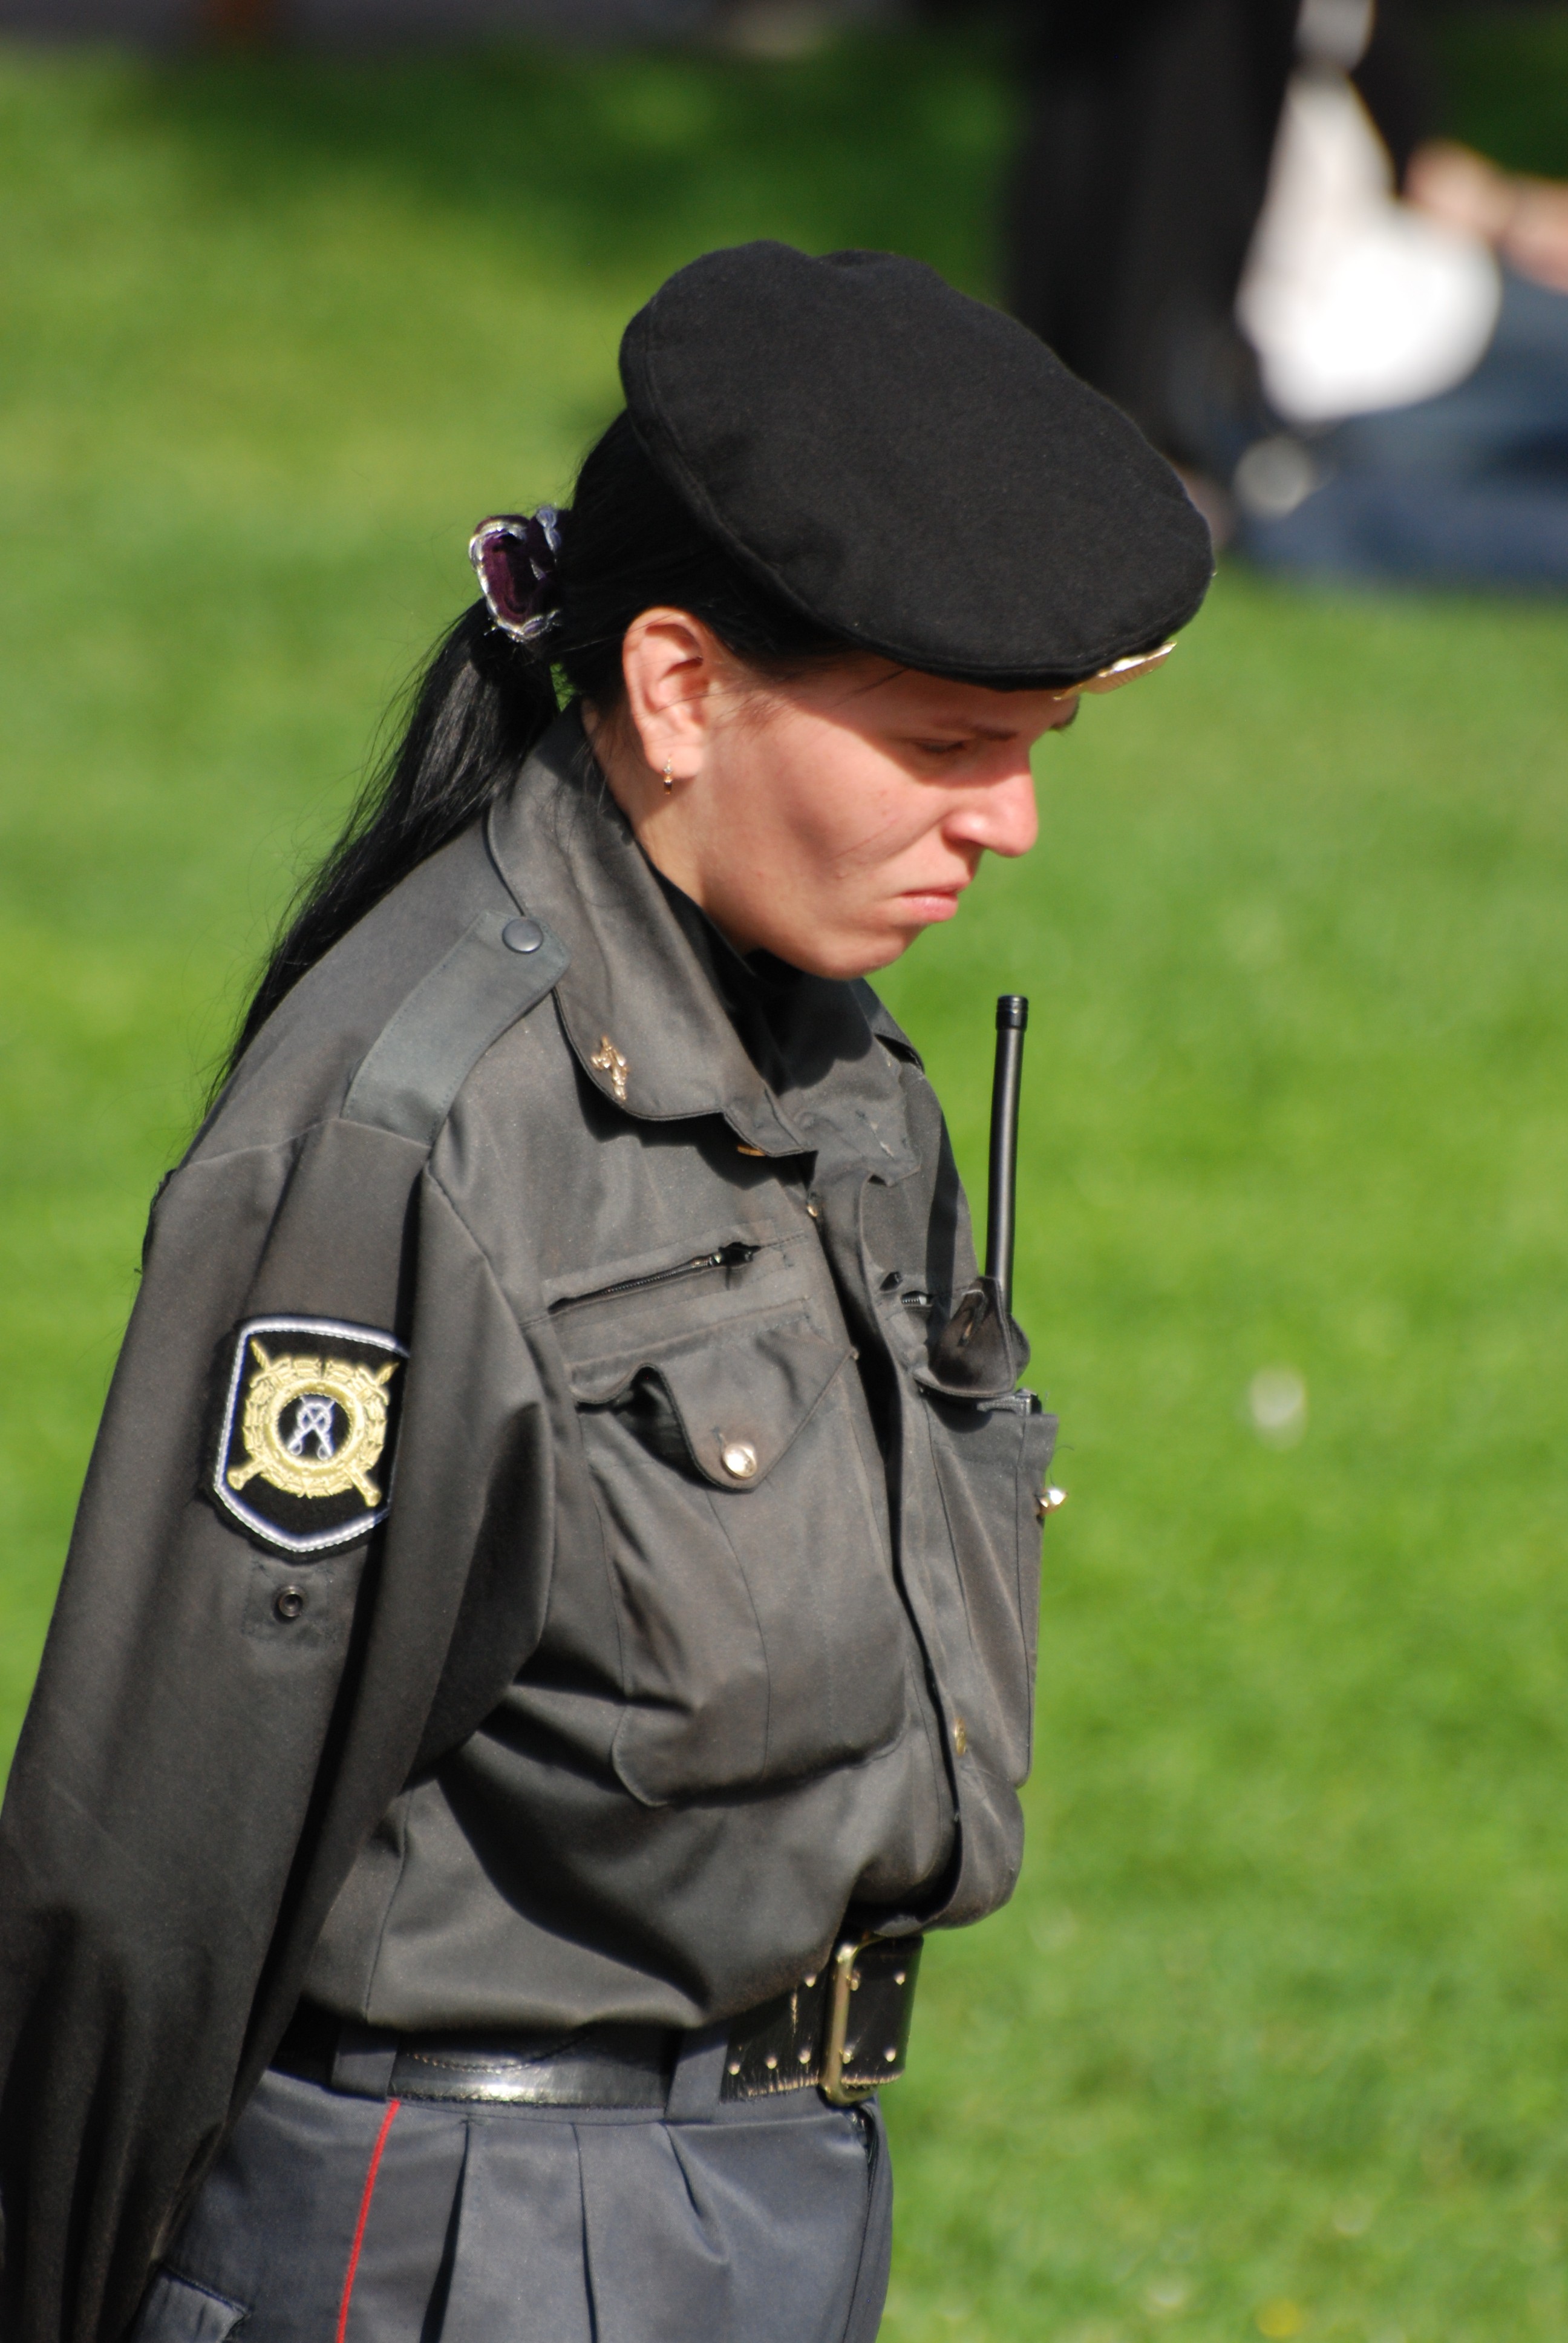
beach, person, people, girl, woman, street, military, pond, hat, nikon, clothing, lady, jacket, outerwear, candid, girls, women, cap, police, jockey, moscow, russia, d80, moskau, official, nikond80, moscou, police officer, military officer